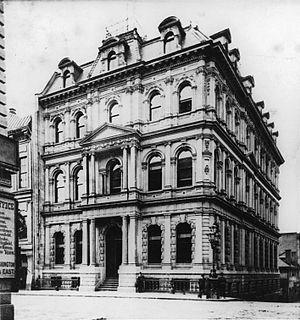
Photographie, Merchant's Bank, rue Saint-Jacques, Montréal, QC, 1870-1875, Anonyme - Sels d'argent sur papier monté sur carton - Papier albuminé - 10 x 17 cm